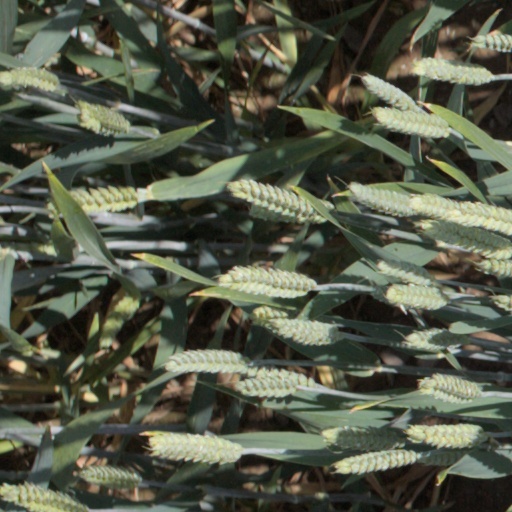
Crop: wheat